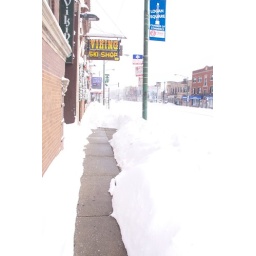
Viking was the first in the hood to have (some) bare sidewalk